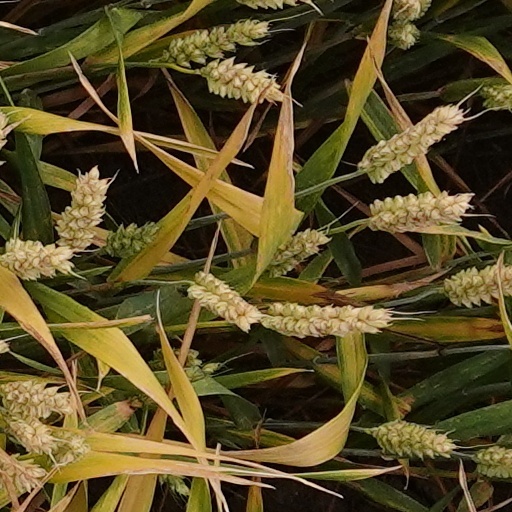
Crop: wheat